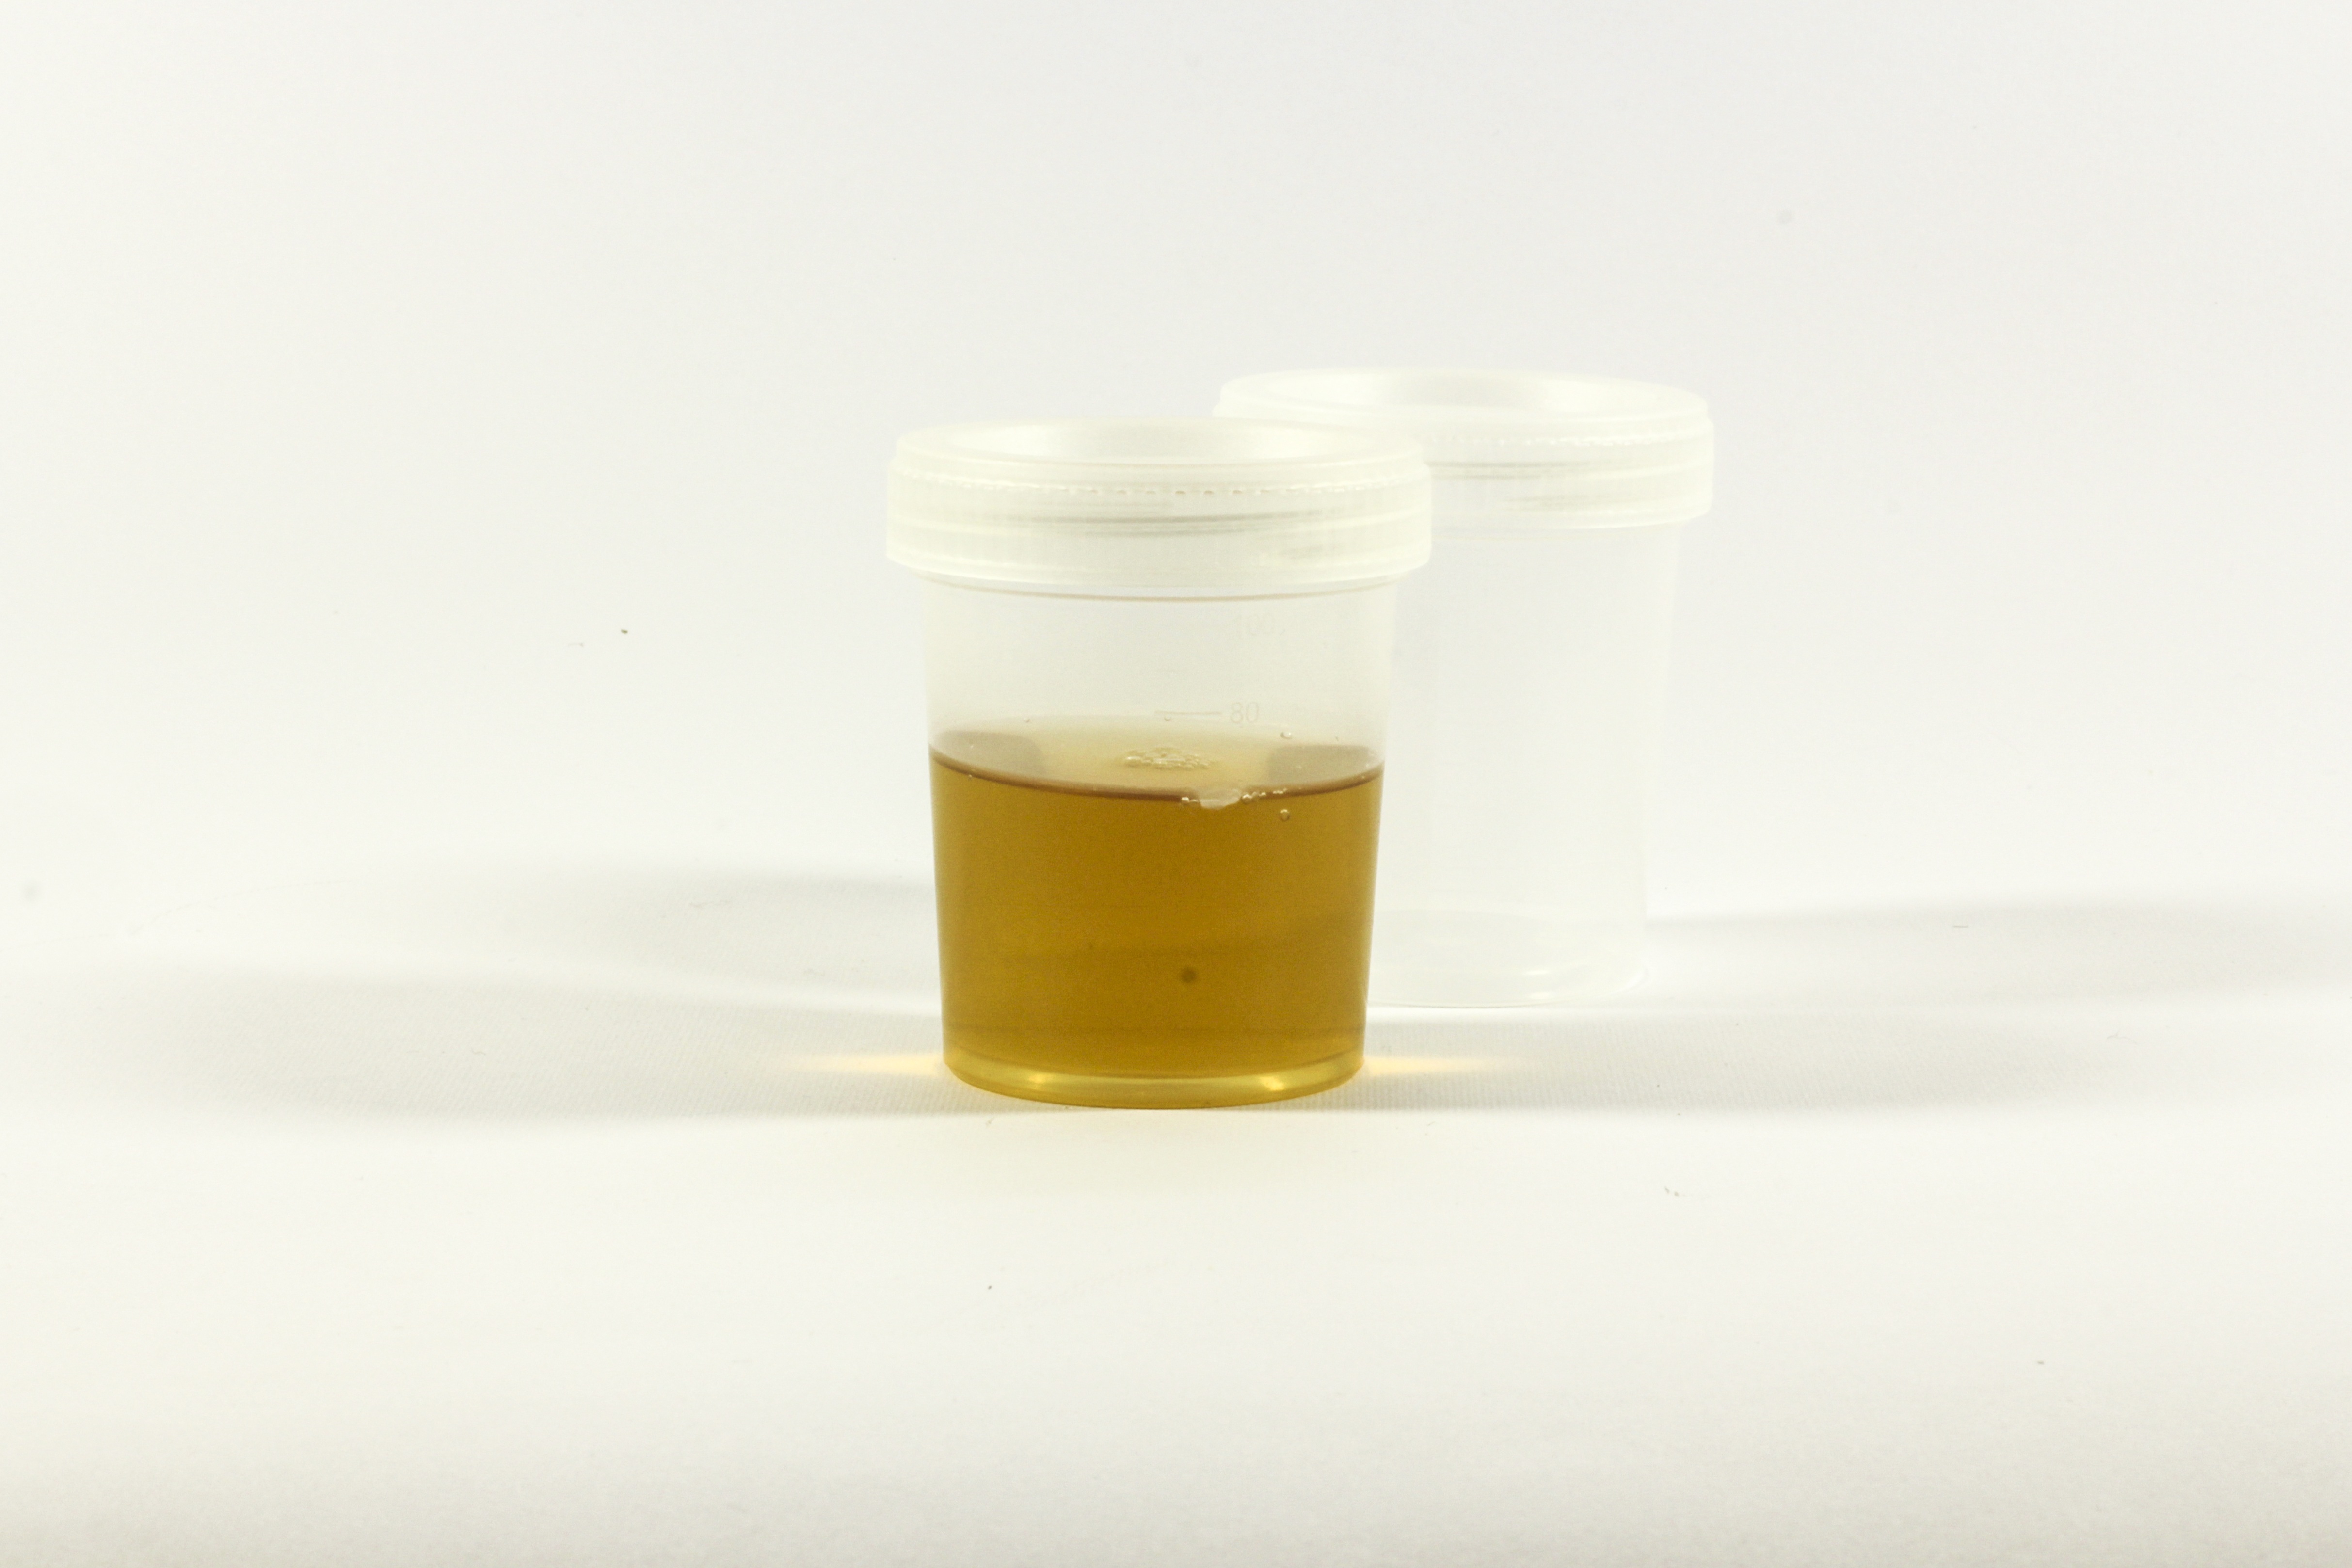
tube, food, bottle, lighting, research, product, laboratory, hospital, download, medical, medic, analysis, the doctor, inflammation, the test, diagnostics, urine container, urine, drinkware